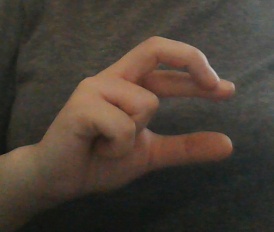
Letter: thal